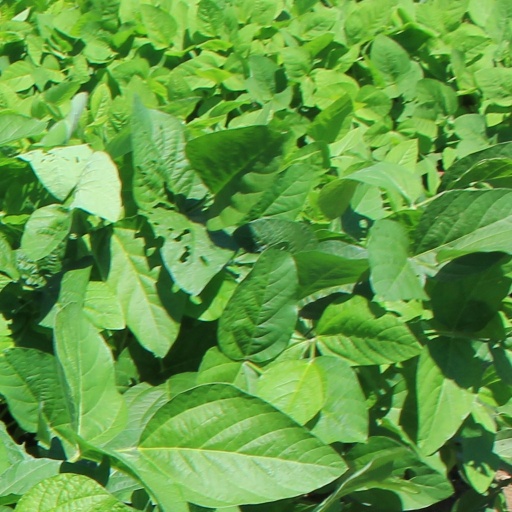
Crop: soybean